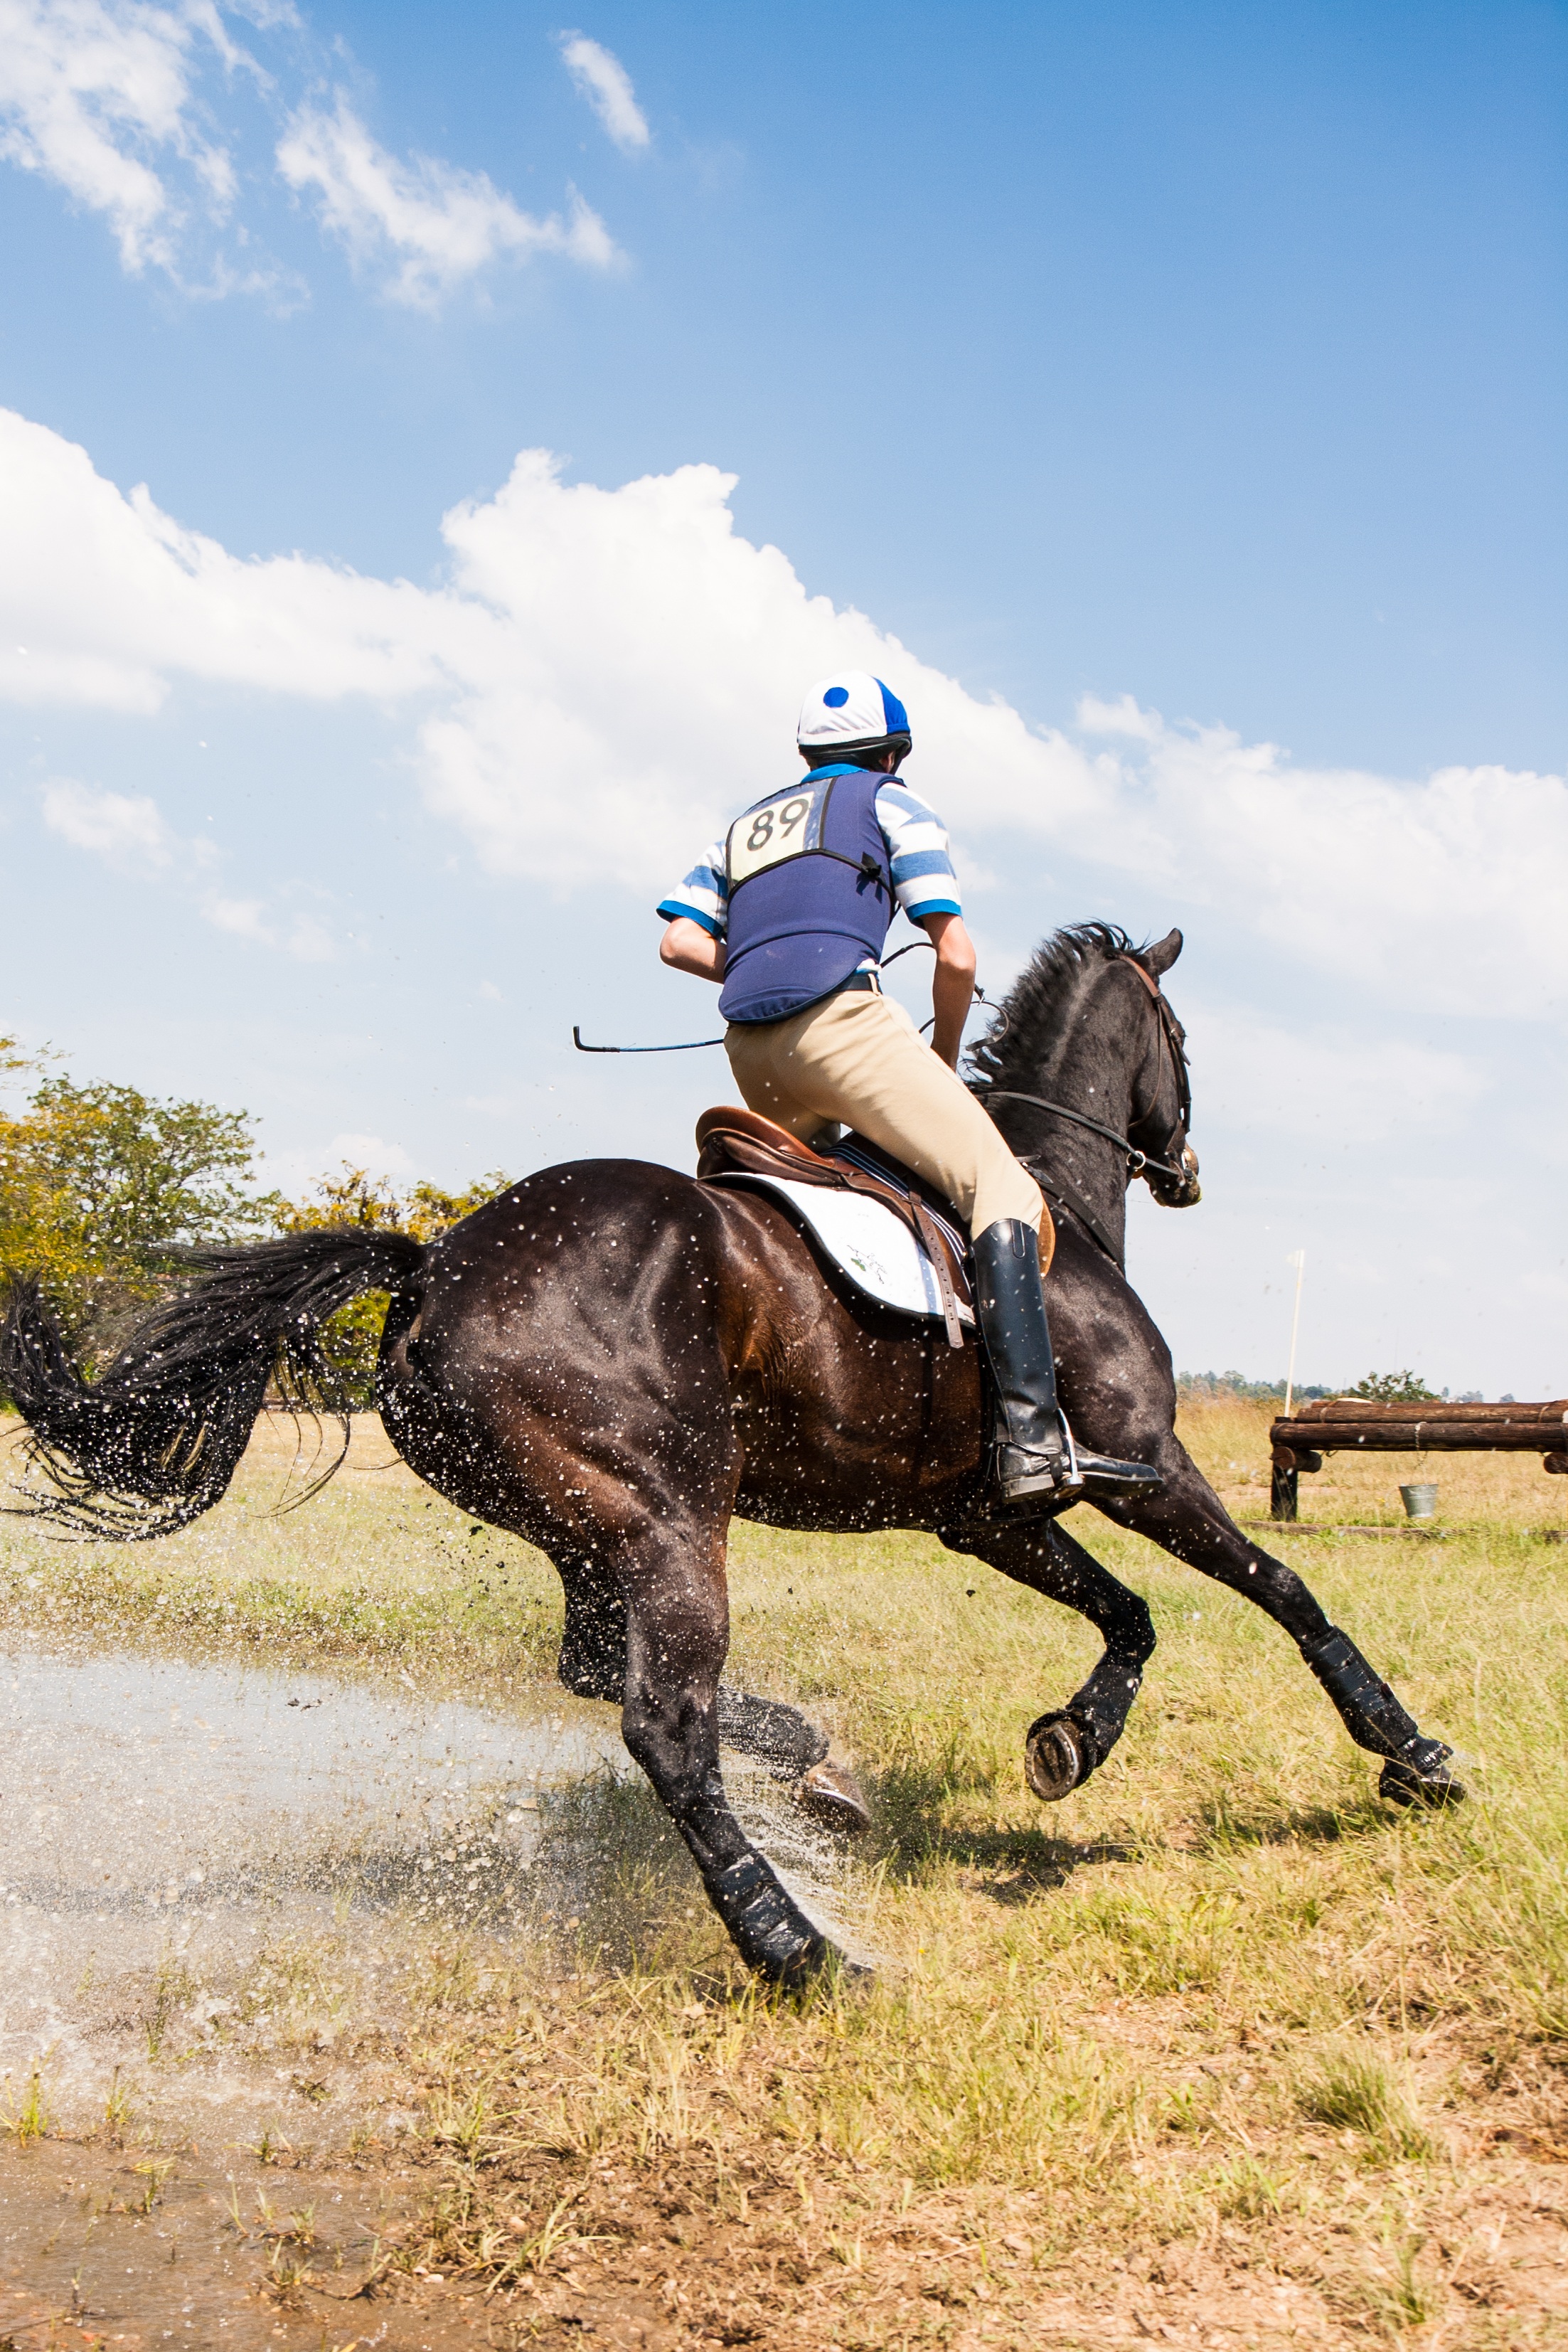
sport, rider, horse, action, stallion, equestrian, partnership, sports, racing, mare, teamwork, effort, portfolio, jockey, equestrianism, cross country, eventing, low angle, trail riding, horse like mammal, mustang horse, animal sports, english riding, equestrian sport, endurance riding, water crossing, three day